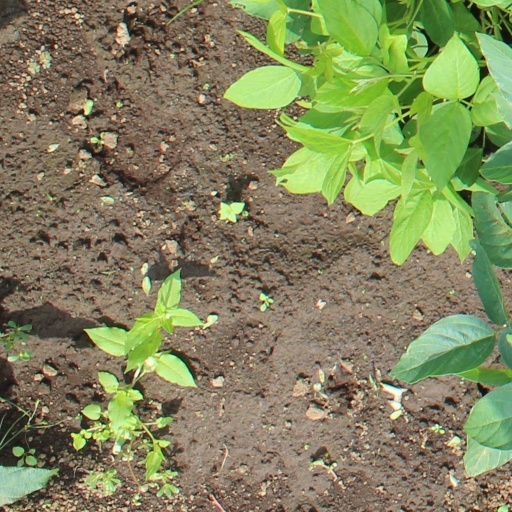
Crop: soybean